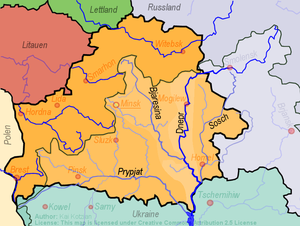
Hvideruslands historie
Kort over Hviderusland siden 1945.
Hvideruslands historie strækker sig lige så langt tilbage i tid som andre østslaviske folk. For hviderussere som folk begyndte den en gang i 800-tallet med folkevandringen gennem Østeuropa. Efter en indledende periode som en uafhængig feudal sammenslutning faldt de hviderussiske områder efter hånden til Storfyrstendømmet Litauen og Det polsk-litauiske samvælde, før Hviderusland blev en del af Det russiske kejserdømme i forbindelse med Polens delinger. Under Sovjetunionen eksisterede Hviderusland som Den hviderussiske socialistiske sovjetrepublik, før landet genvandt sin uafhængighed i 1991.